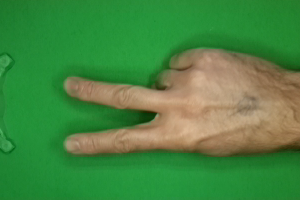
Label: scissors